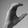
ASL letter: C